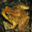
Label: frog